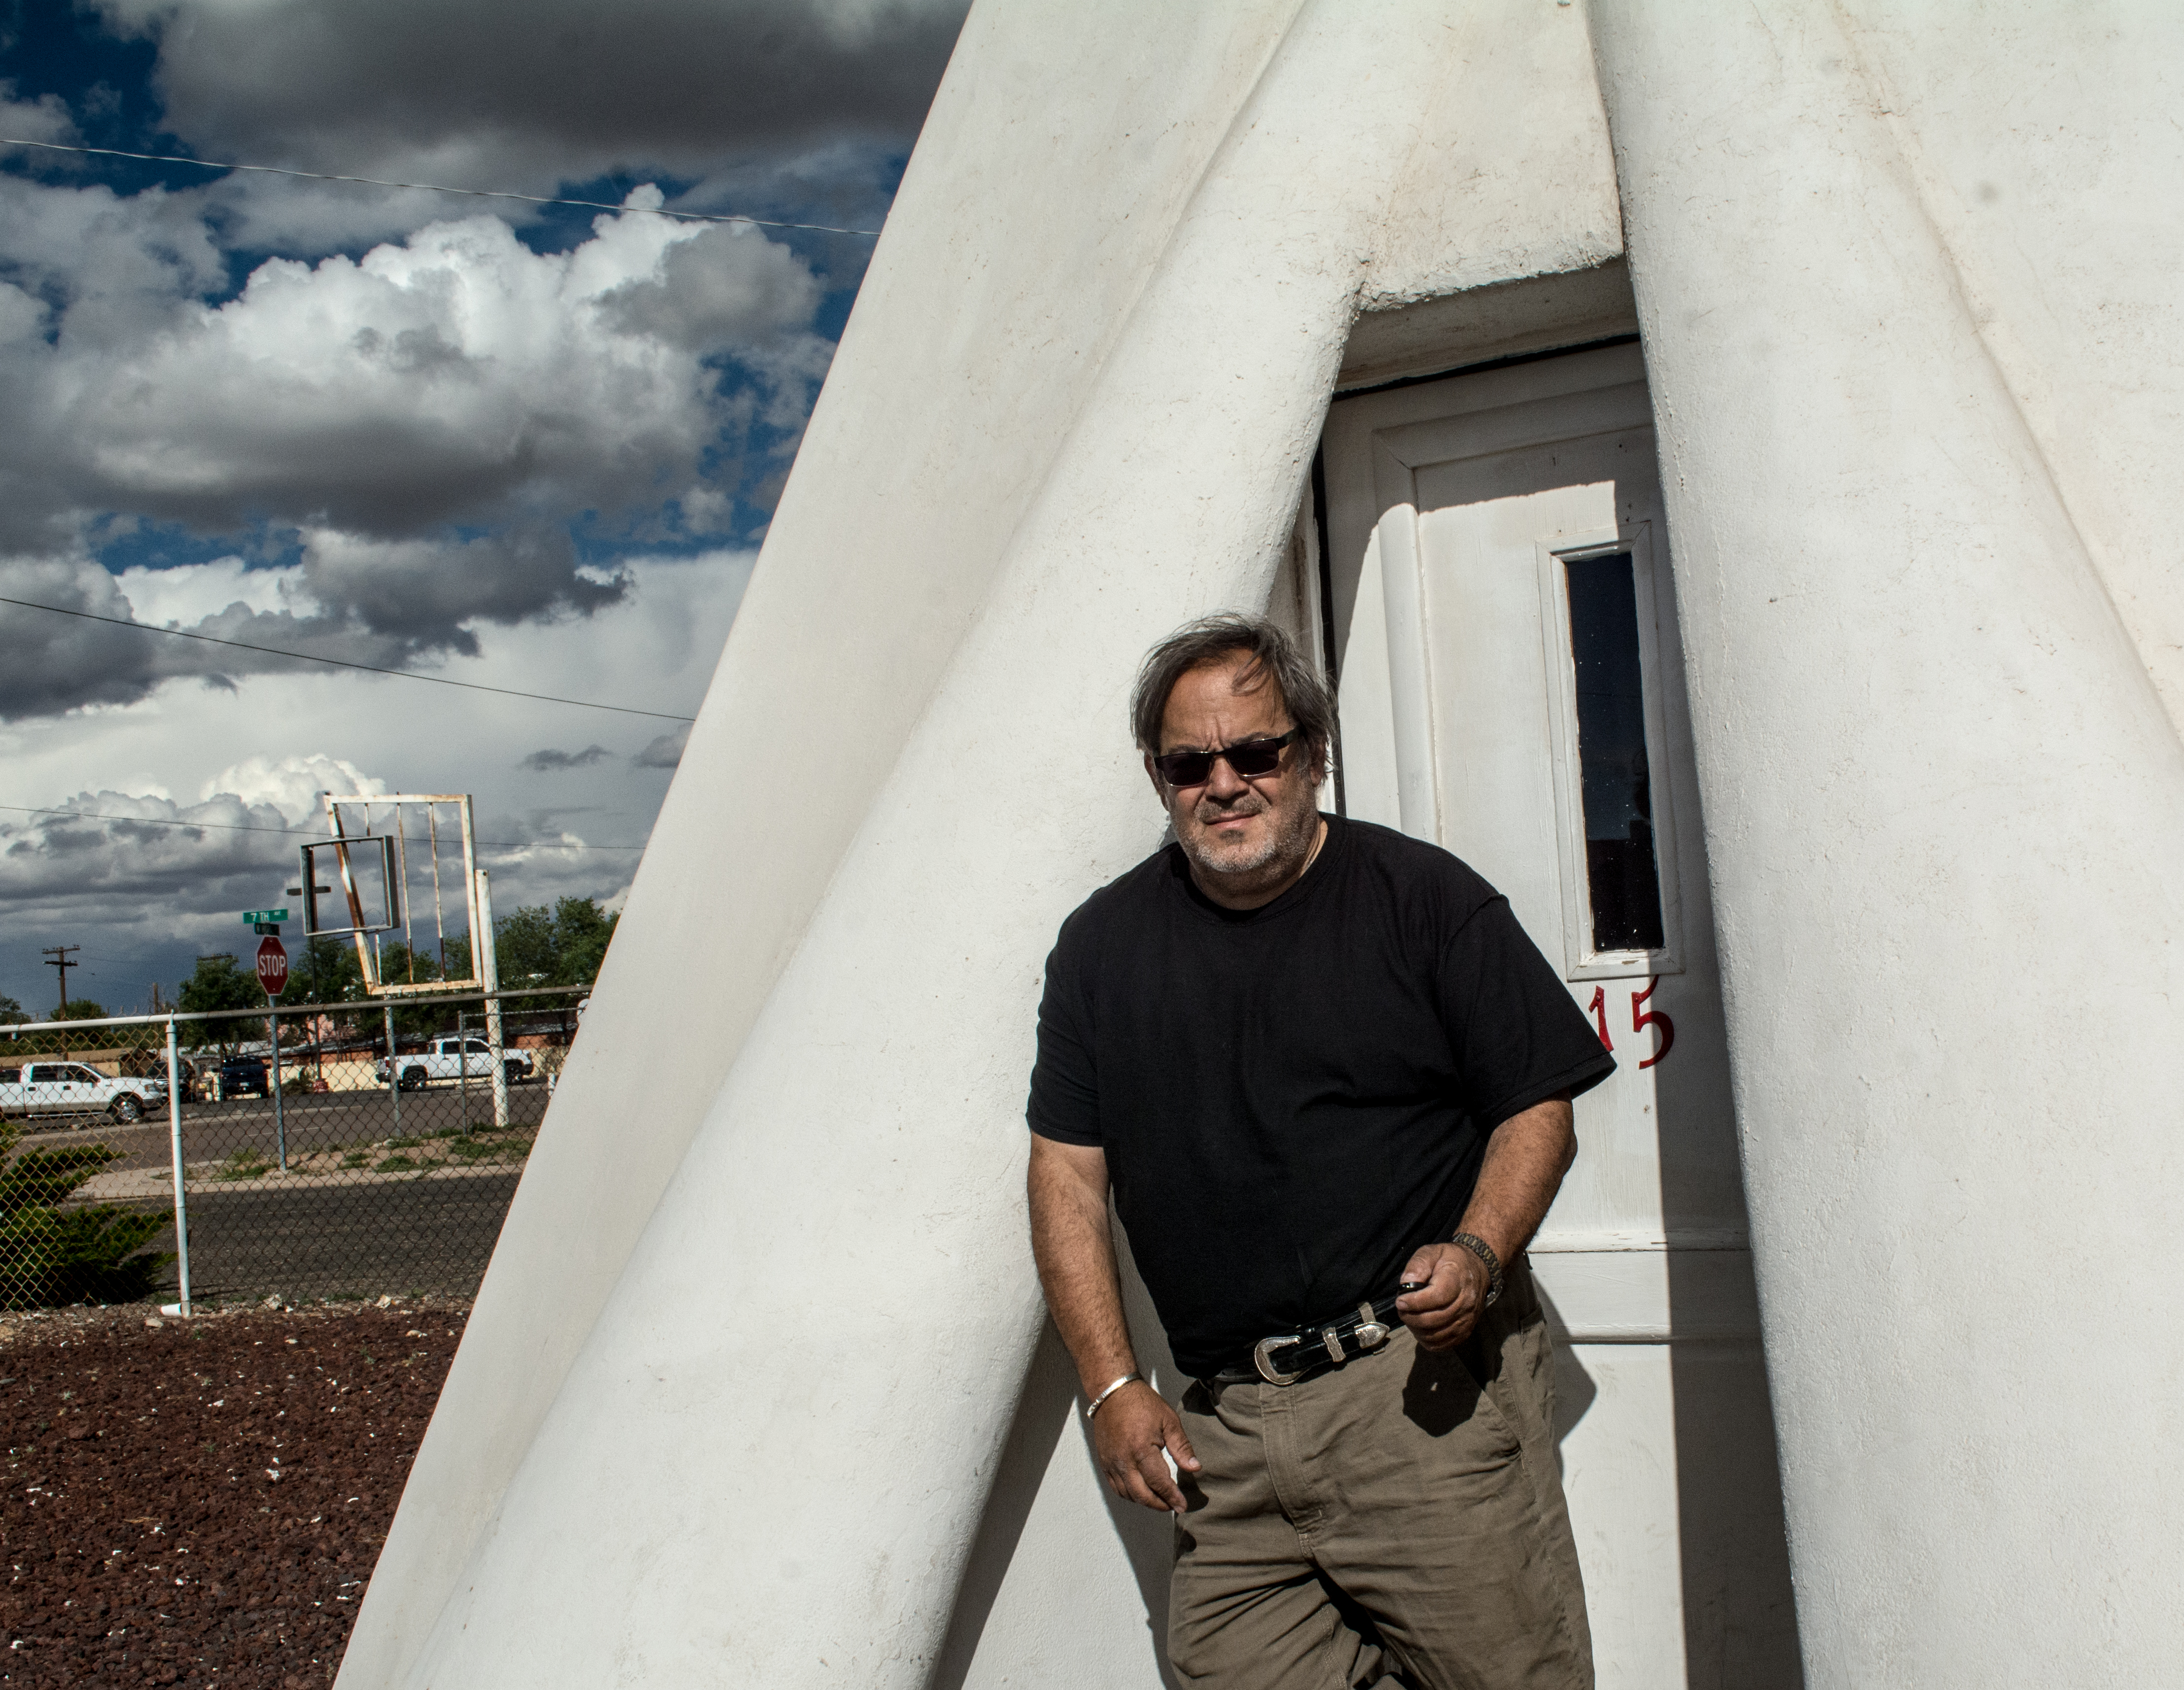
person, white, spring, photograph